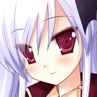
Portrait style: Anime Portrait